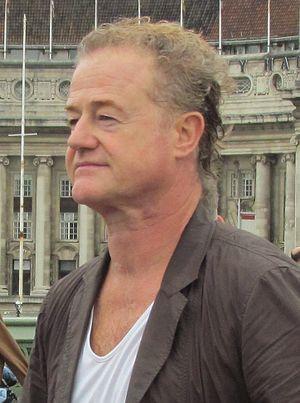
Cet article présente la liste des personnages de la série télévisée américaine Game of Thrones, adaptée des romans de fantasy médiévale écrits par George R. R. Martin. La série se déroule dans un univers fictif et narre les luttes de pouvoir pour le contrôle du Trône de fer sur les continents d'Essos et Westeros entre de nobles clans rivaux et leurs allégeances.